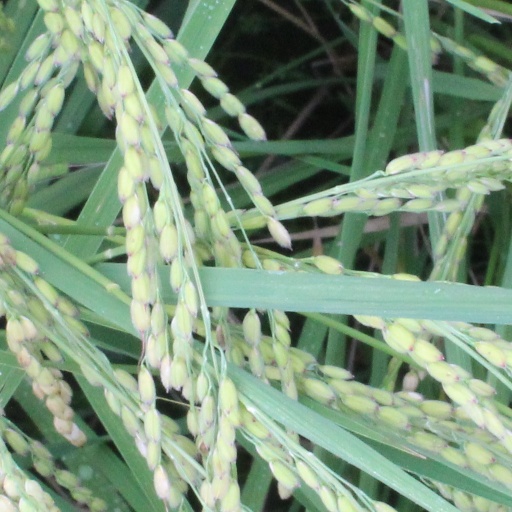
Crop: rice